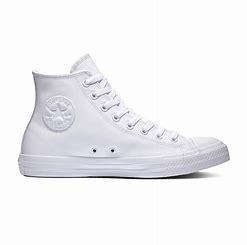
Brand: Converse
Model: Chuck Taylor All Star Top